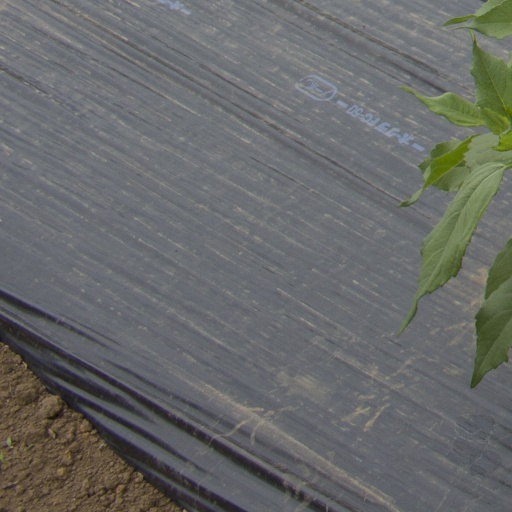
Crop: Jerusalem artichoke